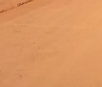
Surface type: ground